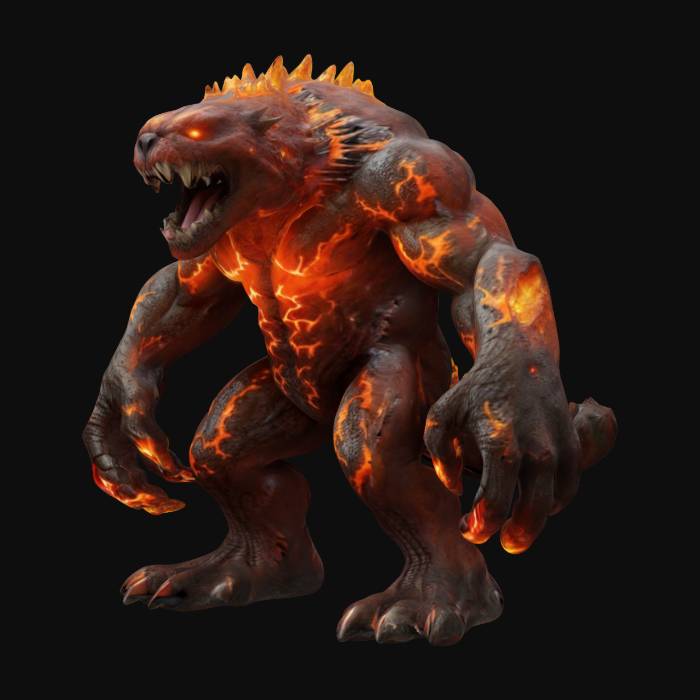
미적 점수 (1~10점): 8